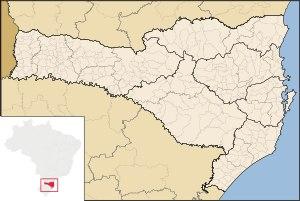
Le cyclone Catarina est le premier ouragan officiellement observé dans l'Atlantique sud, bien que des rapports historiques mentionnent d'autres tempêtes tropicales. Il a touché les côtes du Brésil le 28 mars 2004. Catarina toucha terre près de Torres, à la frontière entre l'État du Rio Grande do Sul et celui de Santa Catarina, causant des dommages estimés à 350 millions de $US et tuant trois personnes.